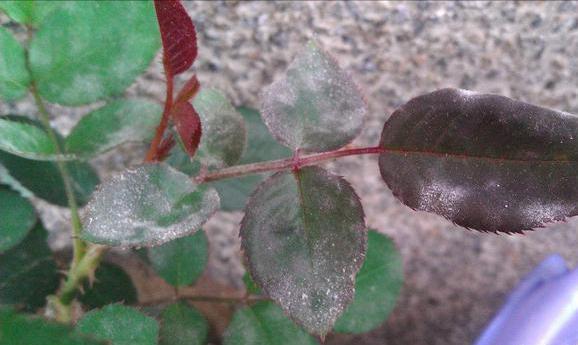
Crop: cherry
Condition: powdery_mildew